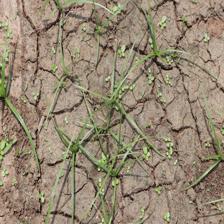
Label: Grass